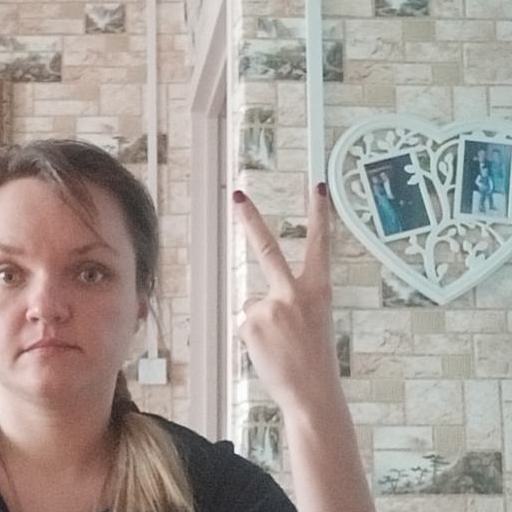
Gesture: peace_inverted